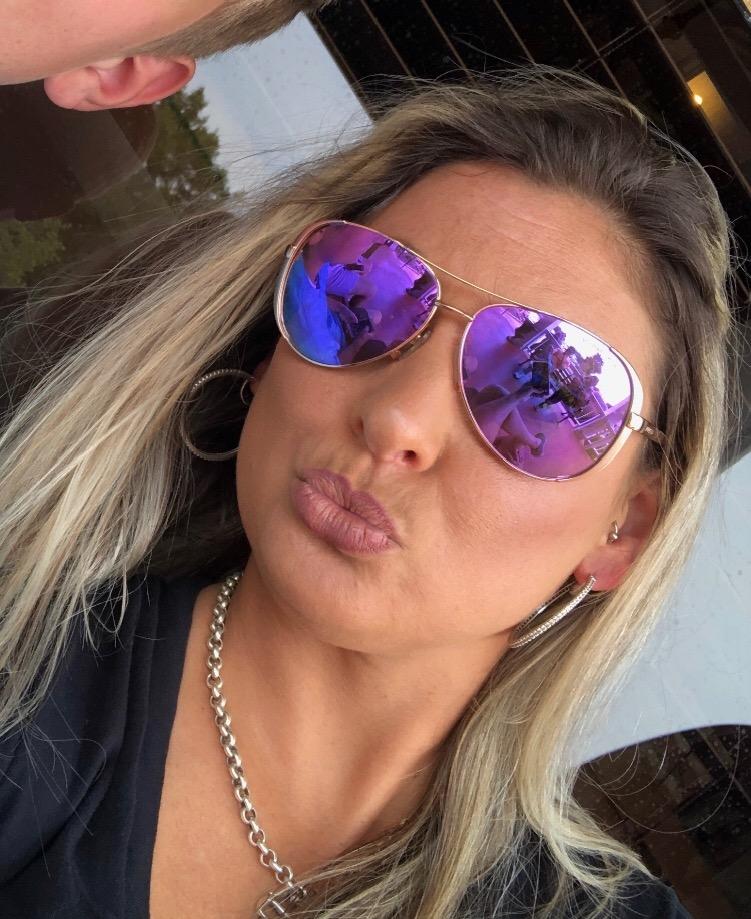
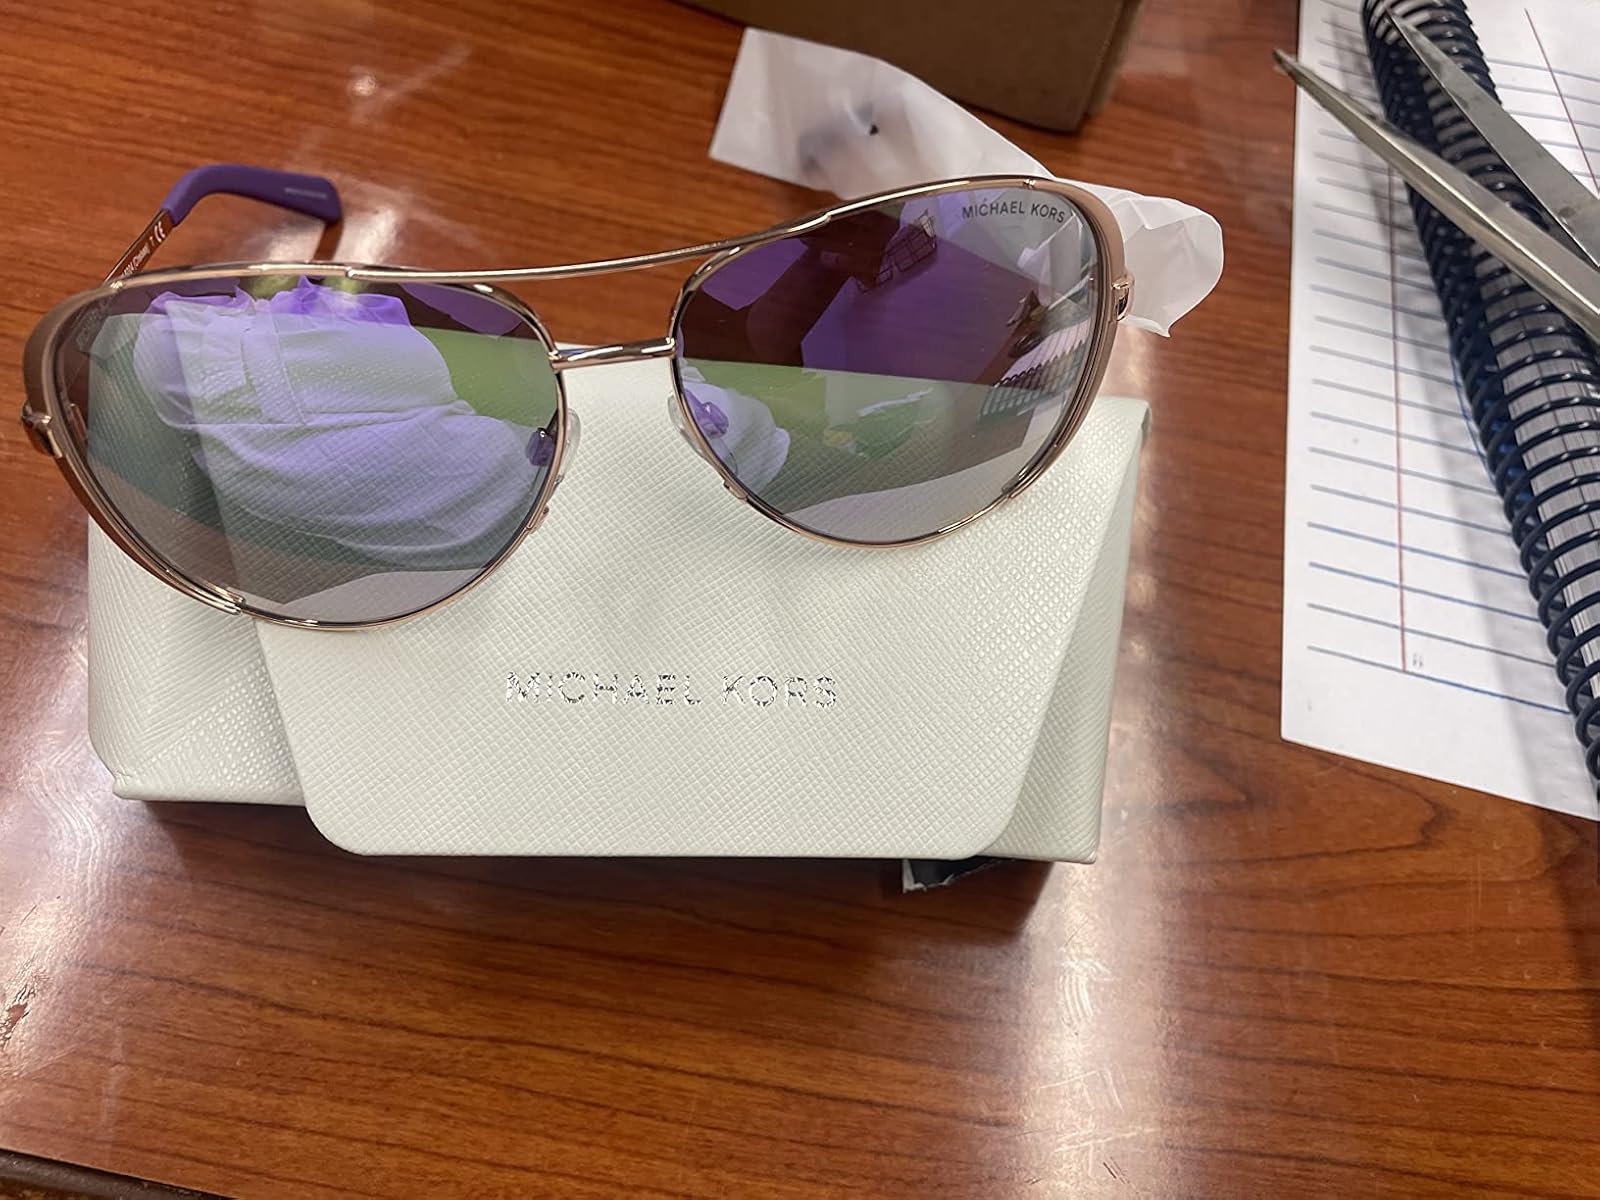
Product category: accessories_sunglasses
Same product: yes